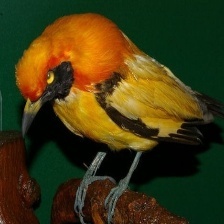
Species: FLAME BOWERBIRD
Scientific name: SERICULUS ARDENS